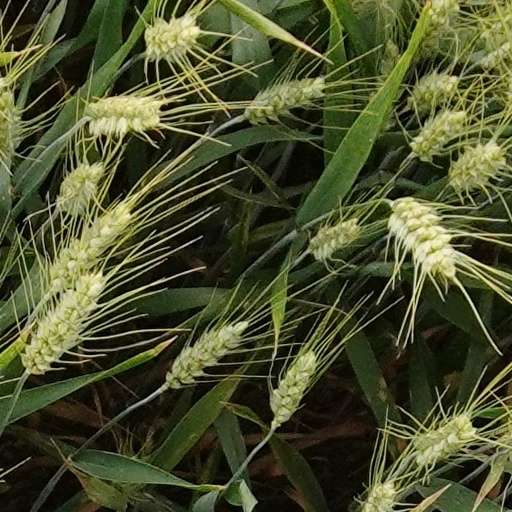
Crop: wheat